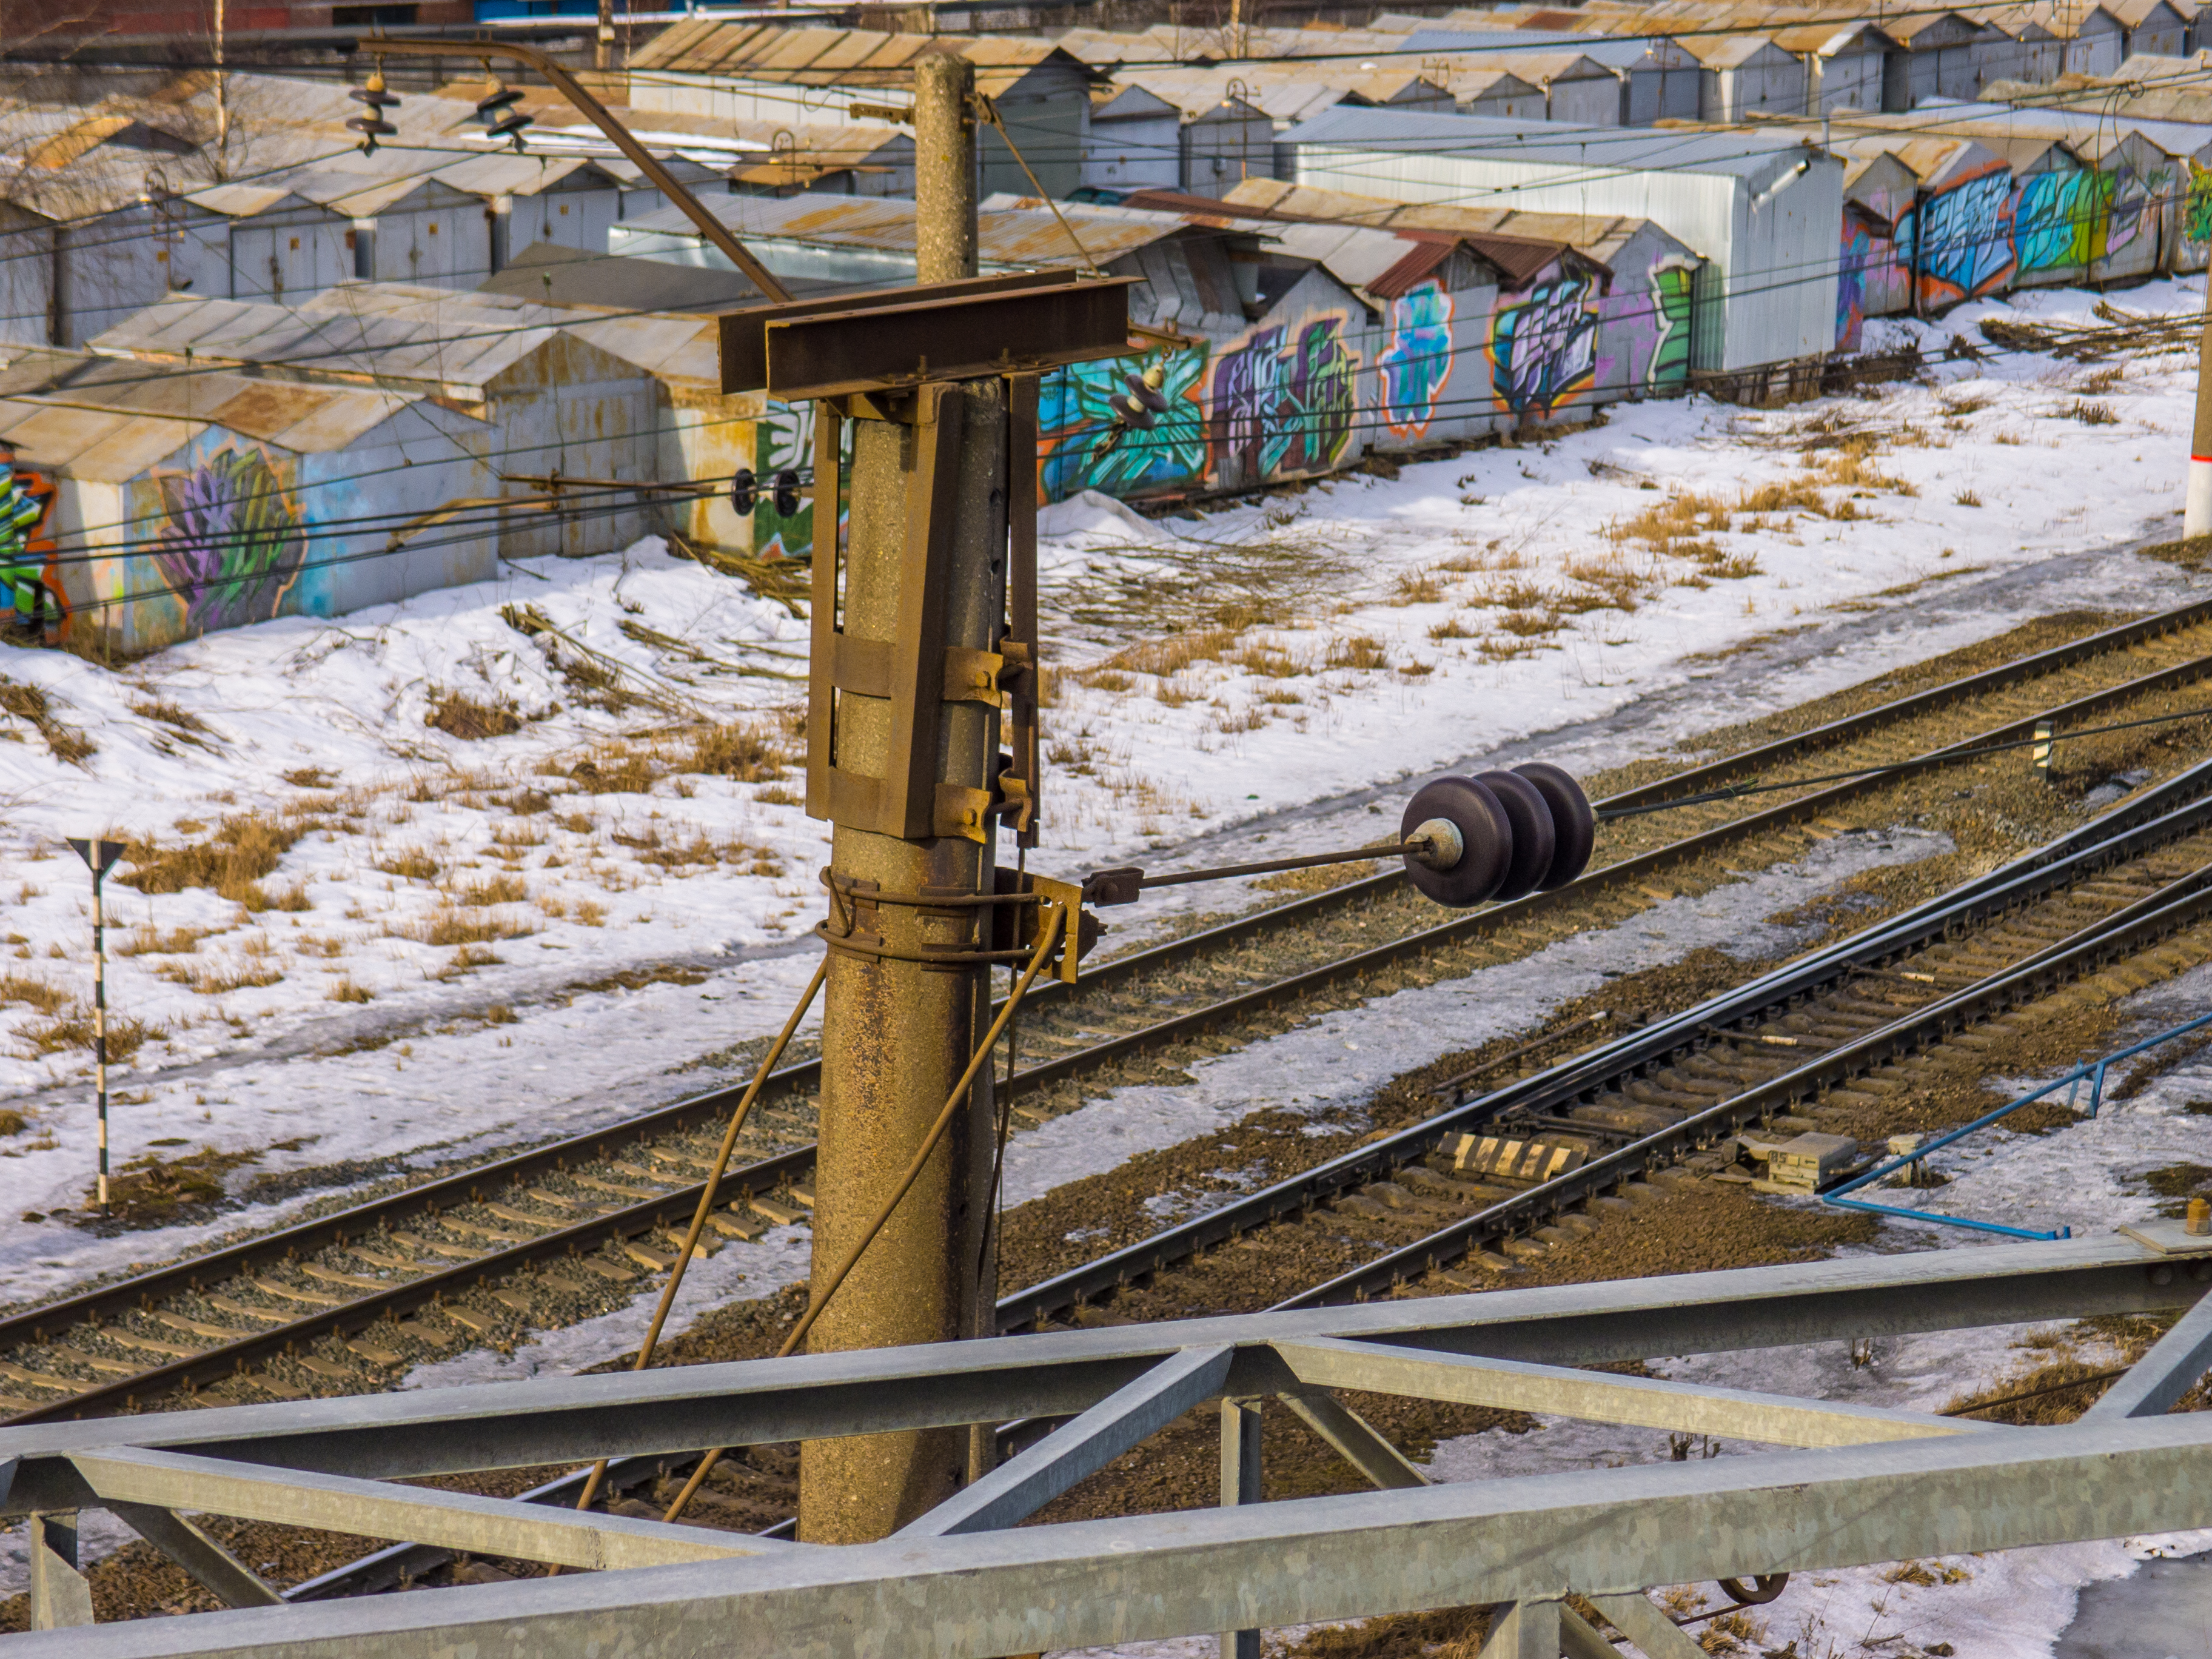
images, snow, wood, rolling stock, track, freezing, vehicle, line, rolling, railway, electricity, winter, public transport, plant, metal, landscape, steel, tree, slope, auto part, fence, railroad car, building, wheel, guard rail, transport, precipitation, rust, circle, handrail